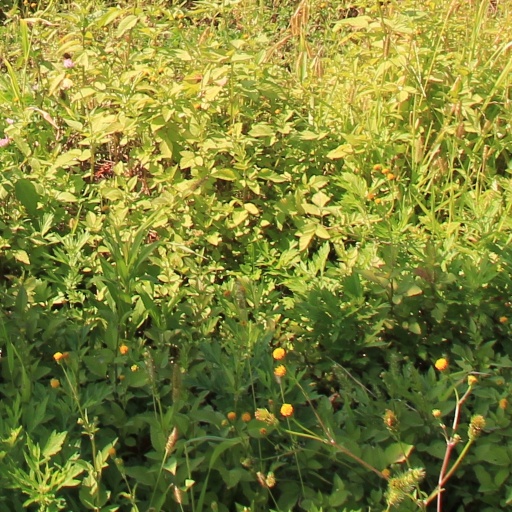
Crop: grape